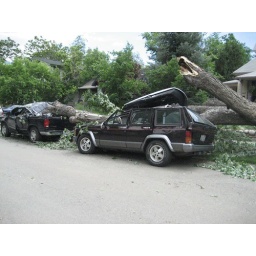
car crushed by tree